United States v. Nice

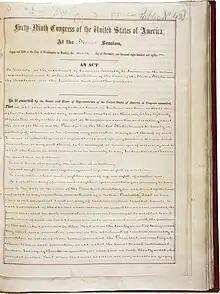
The first page of the Dawes Act

In 1897, an amendment to the Indian Appropriations Act banned the sale of alcohol to Indians. Citizenship of the parties involved was never clarified. In the Supreme Court case "Matter of Heff", the decision clarified that a Native American granted citizenship through the Dawes Act is immediately a citizen of the U.S. and his state. The 1897 amendment banning alcohol was considered a police statute, where power lies with the state and not Congress, and therefore would not apply to such a citizen. Representative of South Dakota, Charles H. Burke, saw the need to correct the situation in order to protect Native Americans from the sale of liquor. He amended the Dawes Act so that citizenship was only granted to a Native with an allotment after the trust period ran out (usually 25 years ). This amendment was meant to allow Congress to continue to safeguard Indians’ personal welfare. However, those who received allotments before the amendment was signed into law on May 8, 1906, were still considered state citizens and not subject to federal authority except when concerning their land. The amendment only put the alcohol ban into effect for Natives receiving allotments after May 8, 1906. When Fred Nice was indicted for selling alcohol to a Native American who received an allotment before 1906, he was acquitted in a lower court using the Heff decision as his defense, but the U.S. appealed, represented by Assistant Attorney General Warren. Warren argued that the Pelican Case, proved federal authority and overruled the Heff decision.